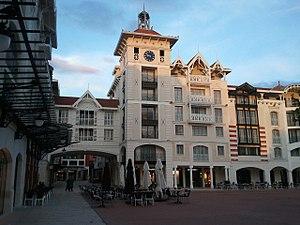
Le nouveau centre d'Arcachon au coucher du soleil.
Arcachon est une commune du Sud-Ouest de la France, sous-préfecture du département de la Gironde, en région Nouvelle-Aquitaine. Elle a été créée en 1857 par détachement d'une partie de la commune de La Teste-de-Buch.